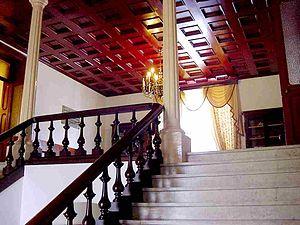
L'ancien palais épiscopal d'Angra do Heroísmo est situé dans la paroisse de Sé, dans le centre historique de la ville d'Angra do Heroísmo, sur l'île de Terceira, aux Açores.